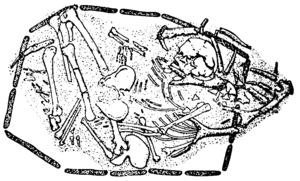
Maglemosekultur / Sen Maglemosetid / Kunst og magi
Maglemose-begravelse på øen Téviec (Morbihan, Frankrig).
Maglemosekultur er benævnelsen på den skovjægerkultur, der i jægerstenalderens ældre del, udøvedes i det nordvestlige europæiske lavland, da afsmeltningen af indlandsisen i det sydlige Skandinavien var afsluttet og afsmeltningen i de nordlige dele af den skandinaviske halvø blev fuldendt. Maglemosetiden underinddeles i tidlig Maglemosetid, mellemste Maglemosetid og sen Maglemosetid efter formen på de mikrolitter, der indgik i fangstredskaberne: i tidlig Maglemosetid var lancetformede mikrolitter enerådende, i mellemste Maglemosetid blev de suppleret med ligebenede trekantmikrolitter, i sen Maglemosetid var brede trekanter med svajede kortsider fremherskende, mens lancetmikrolitterne forsvandt. Den periode, hvor maglemosekulturen rådede, kendetegnedes af store forandringer såvel i klimatisk henseende som til levevilkår for planter, dyr og mennesker. Det er en periode kendetegnet ved, at klima- og plantebælter løbende forskubbedes nordover. I klimatisk henseende rækker maglemosetiden fra den præboreale tid over den boreale periode til begyndelsen af atlantisk tid.